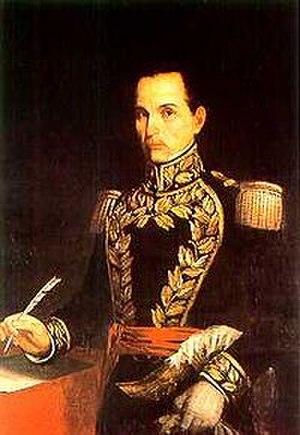
L’indépendance du Panama par rapport à l'Espagne, est le processus d'émancipation qui se déroule entre le 10 novembre et le 1ᵉʳ décembre 1821 et à l'issue duquel le territoire qui compose le Panama actuel rompt les liens coloniaux qui le lient à l'Empire espagnol, mettant un terme à 320 ans de vie coloniale.